Cranmore railway station

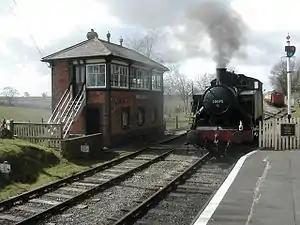
Locomotive 30075 pulls into Cranmore station.

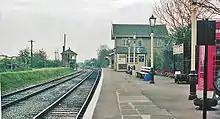
Platform view

Cranmore is the main railway station (and also the headquarters) of the preserved East Somerset Railway, in Somerset, England.